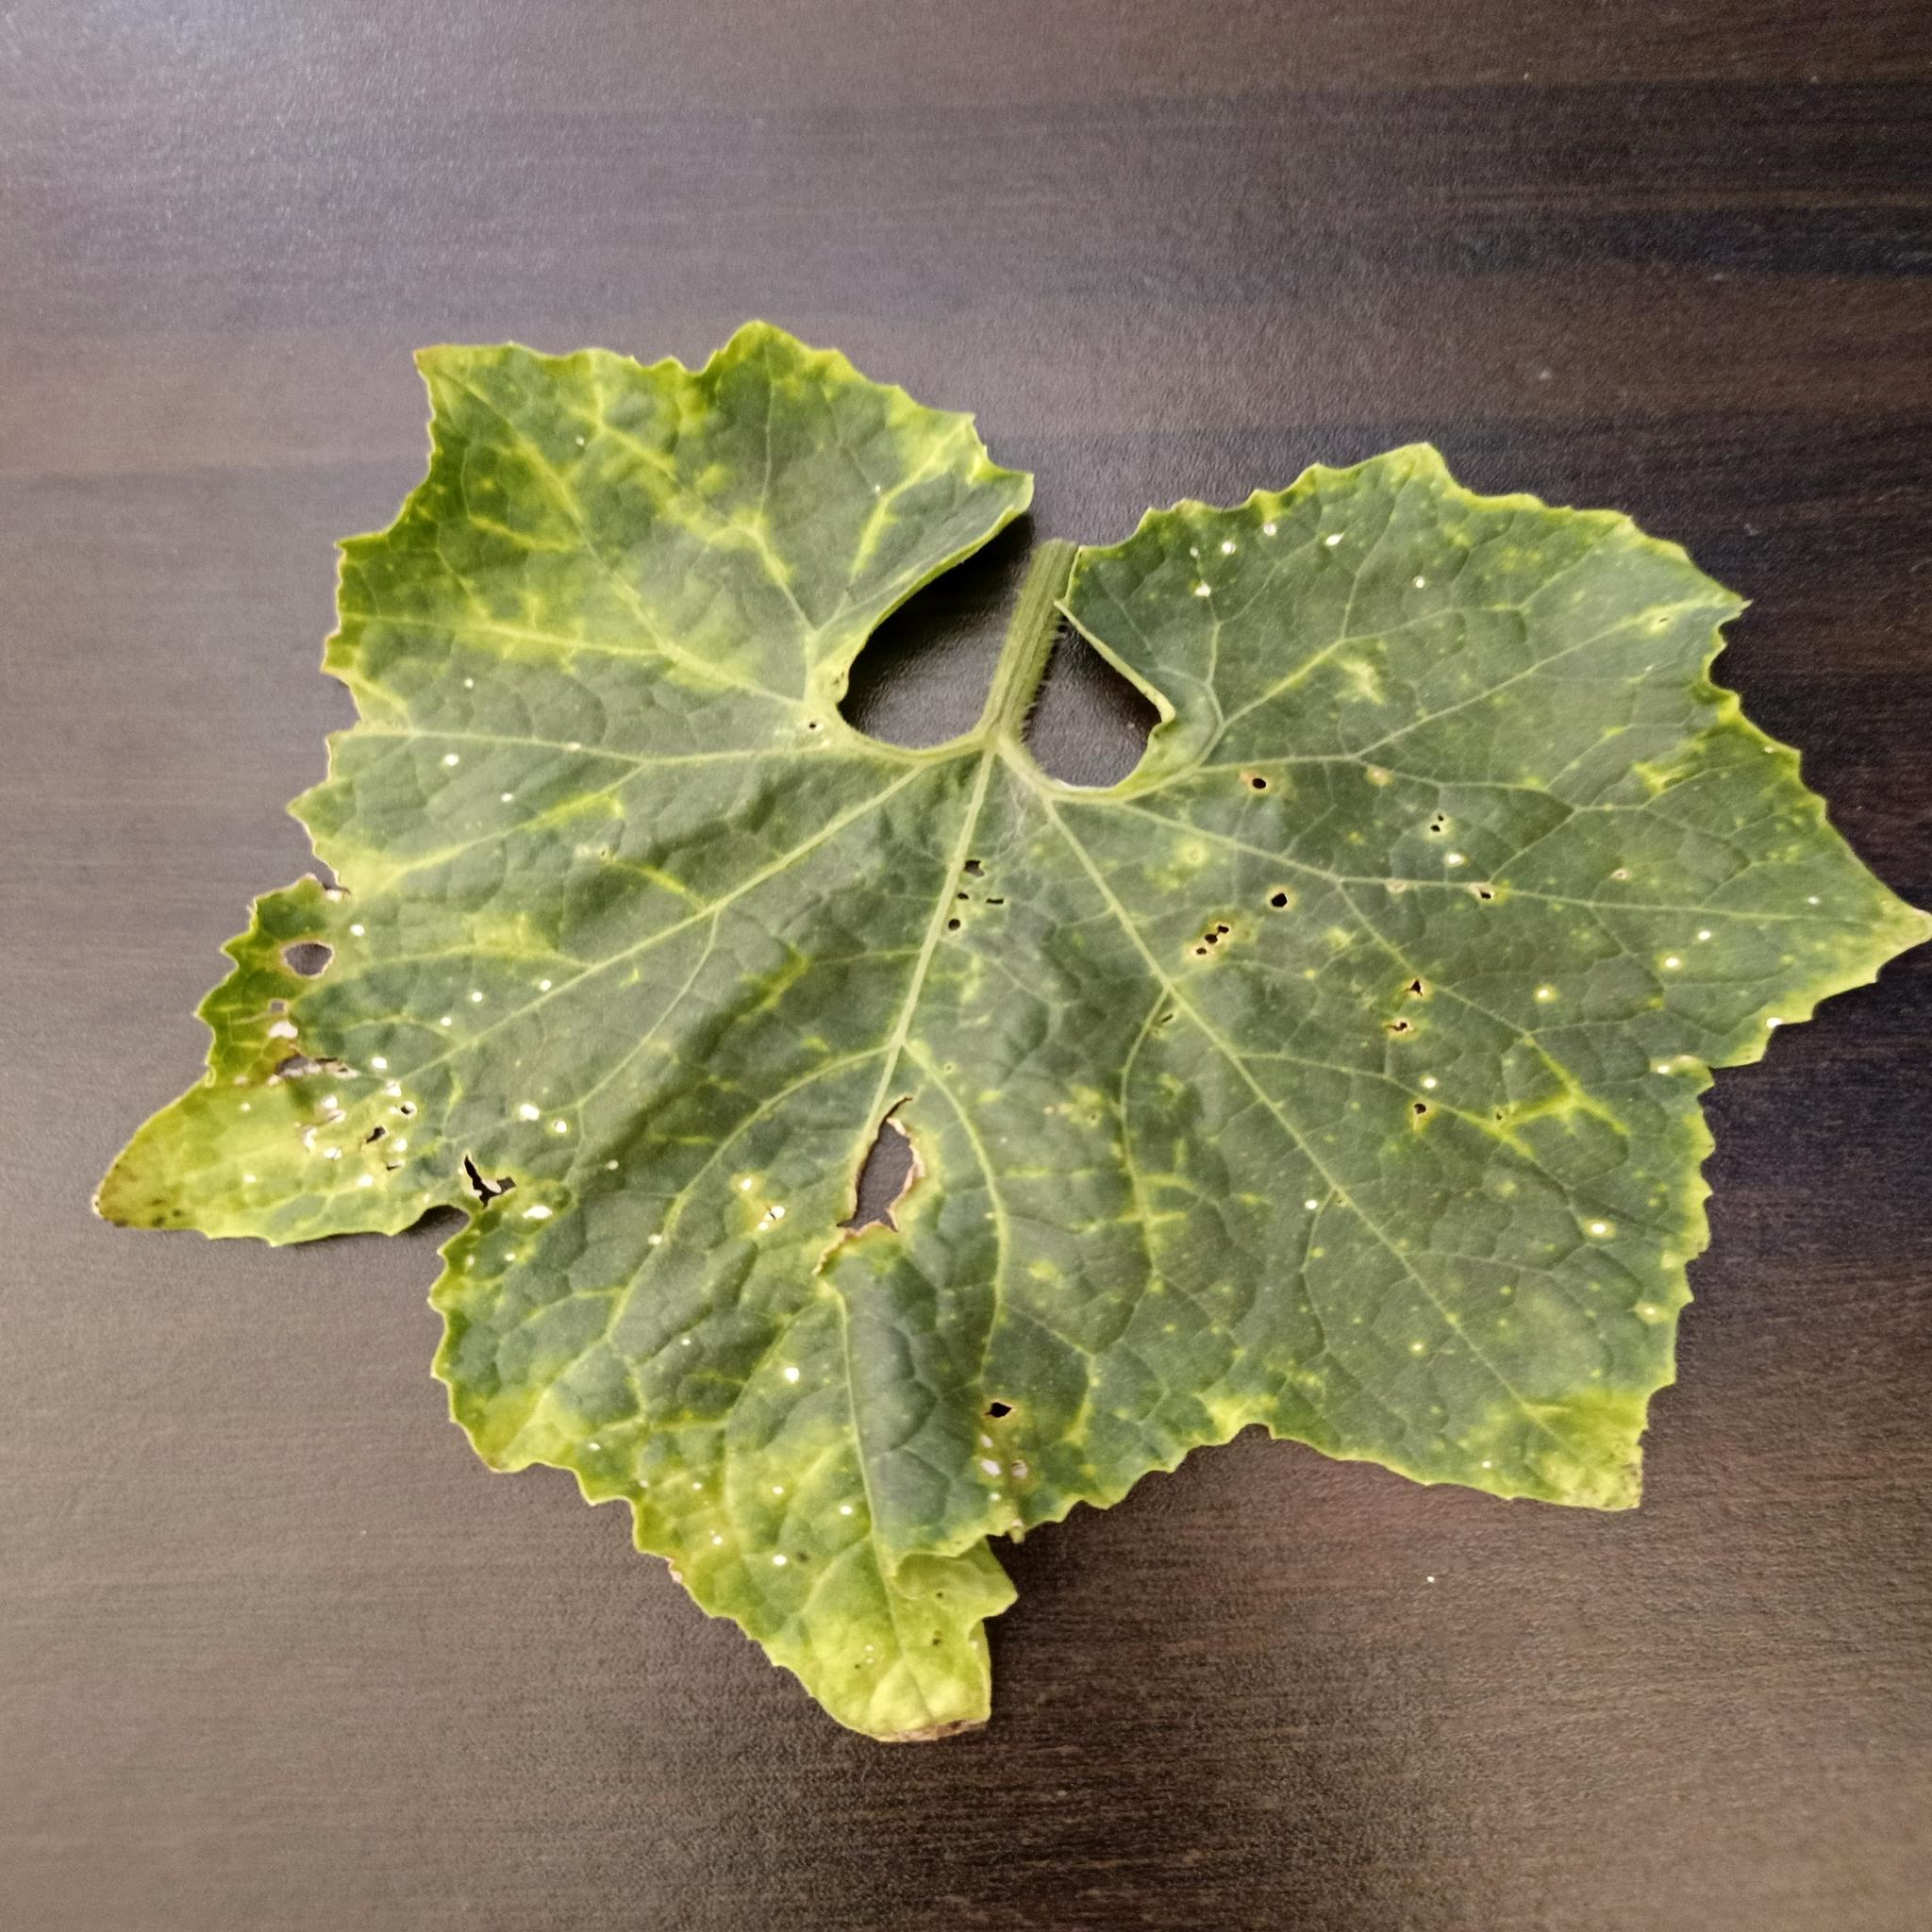
Label: Downy mildew